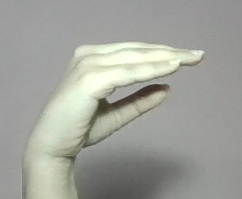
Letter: jeem